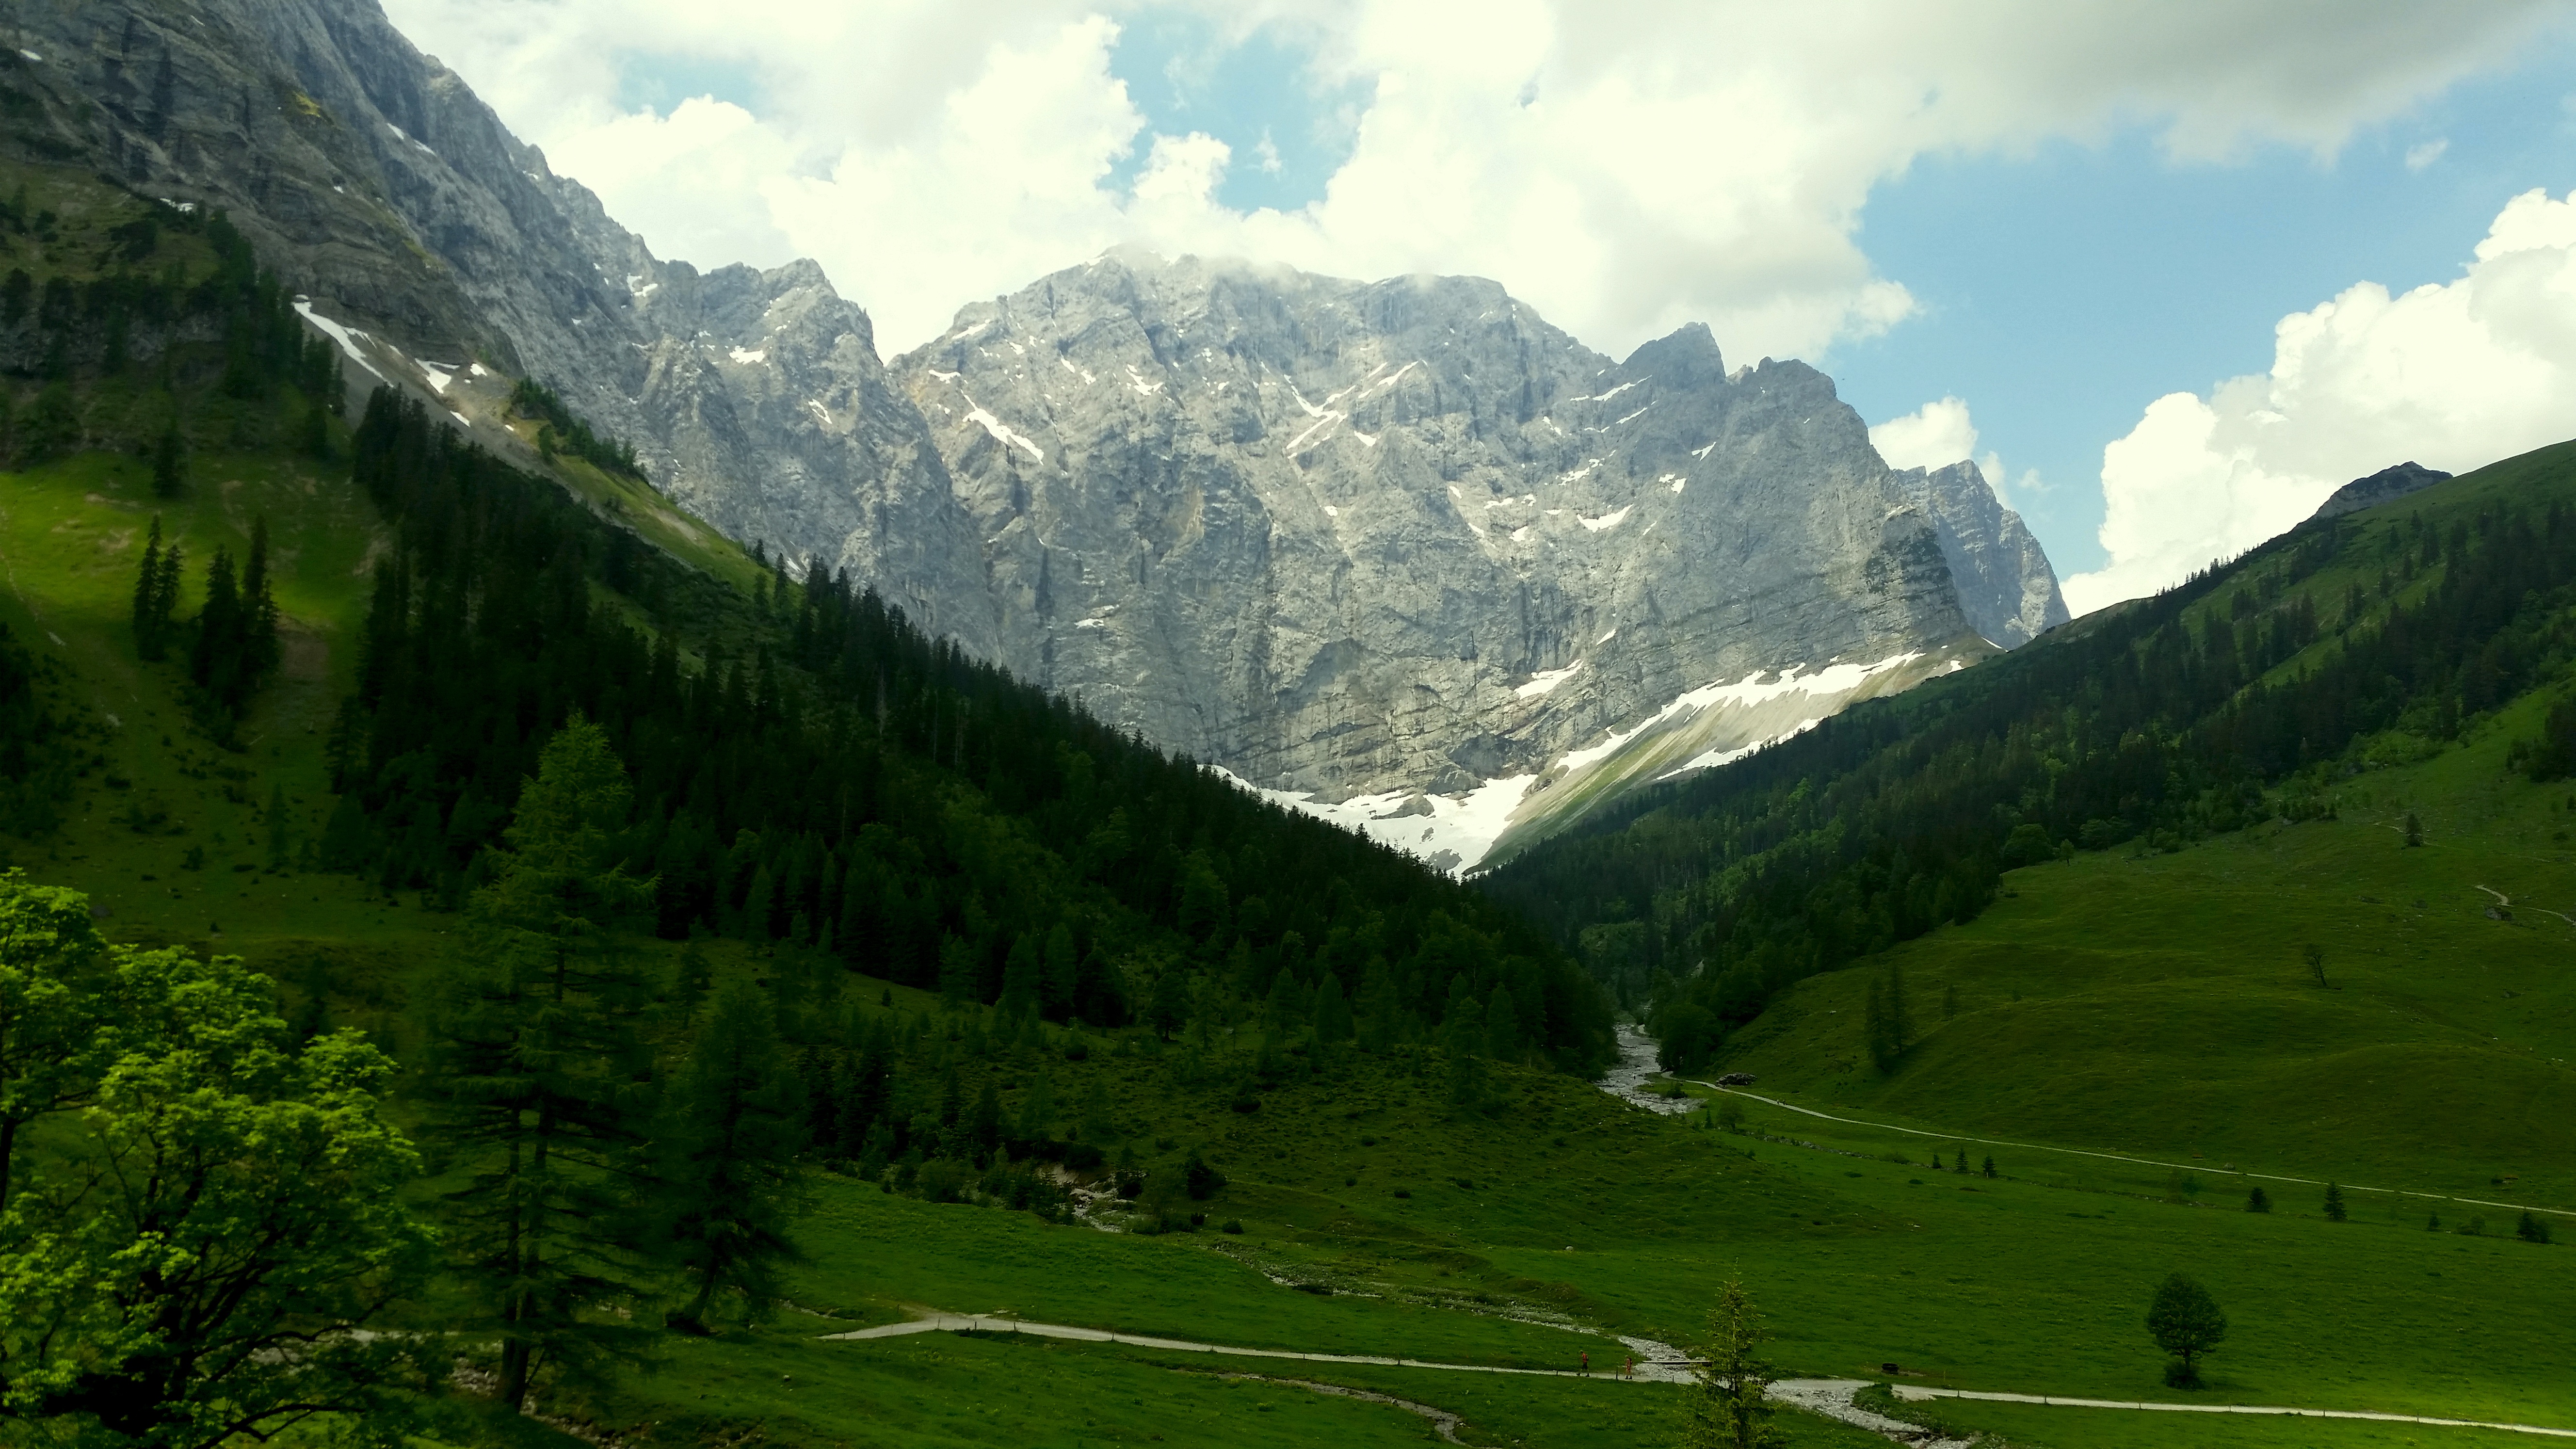
landscape, nature, mountain, hiking, meadow, hill, valley, mountain range, fjord, highland, ridge, mountains, alps, plateau, fell, landform, mountain pass, karwendel, hill station, geographical feature, mountainous landforms